Elihu (biblical figure)

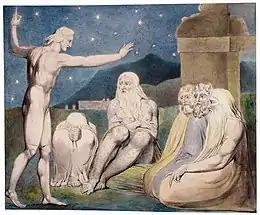
"The Wrath of Elihu" (1805) by William Blake; one of his series of illustrations of the Book of Job

Elihu ( "’Ĕlīhū’", 'my God is he') is a critic of Job and his three friends in the Hebrew Bible's Book of Job. He is said to have been the son of Barachel and a descendant of Buz, who may have been from the line of Abraham (Genesis 22:20–21 mentions Buz as a nephew of Abraham).